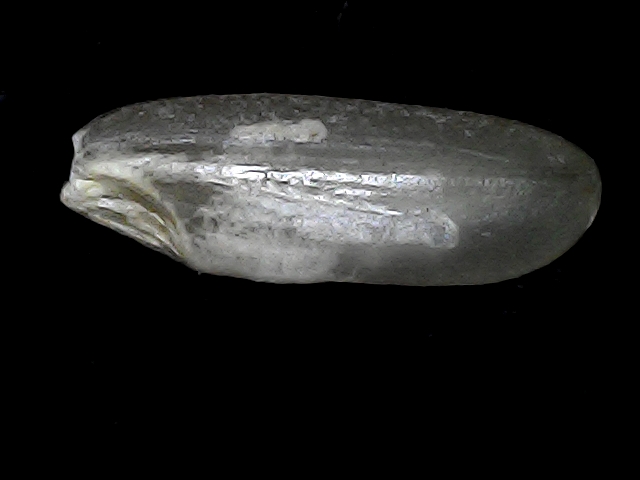
Rice variety: BD85